Express Yourself (Madonna song)

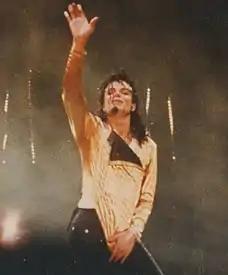
Madonna's crotch-grabbing in the music video was compared to that of Michael Jackson.

Authors Santiago Fouz-Hernández and Freya Jarman-Ivens commented that "the video portrayed the deconstructive gender-bending approach associated with free play and self-reflexivity of images in postmodernism." They had initially thought the video as a feminist approach to sexuality, leading them to say that "the video might also relate to several core political questions raised by feminism." However, they deduced that the scenes showing Madonna in a seductive manner and chained to her bed do not portray women in an empowering position, but emphasizes the fact that women can be in control because of their sexual prowess. Jarman-Ivens added that the epigraph establishes the status-quo, with a clear distinction of the body (workers, hand, labors) and the mind (elite, intellect capital). Unlike "Metropolis", where the line denoted the binary oppositions of the labor class against the elitist, in the video Madonna did not distinguish between the two. Jarman-Ivens noted that the video portrayed both men and women being looked at, actively or passively. The body and the hand are not separate there, instead the heart, hand and head are portrayed as a balance in everybody, male or female. Scholar Theodore Gracyk also noted of the initial portrayal of female sexuality in the video, in his book, "I Wanna Be Me: Rock Music and the Politics of Identity", and criticized the video for its portrayal of male domination. However, on close inspection, Gracyk came to the conclusion that "Express Yourself" was a smart move for Madonna, as it actually portrayed women in a much stronger position. Author John Evan Seery wrote in his book "Political Theory for Mortals", that "Madonna with her 'Express Yourself' video splicing together images of machines with images of sex... represents the ultimate cyborg of late twentieth-century America." Allen Metz felt that the scenes of Madonna grabbing her crotch and dancing were reminiscent of "Michael Jackson's androgynous imitation of phallic masculinity." He went on to compliment the video for its gender-bending depiction.